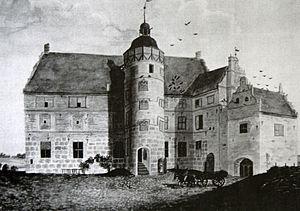
Le château d'Ulrichshusen est un château allemand situé à Ulrichshusen, village appartenant à la commune rurale de Schwinkendorf dans l'arrondissement du Plateau des lacs mecklembourgeois. Ce château Renaissance, construit en 1624, avec ses pignons à gradins typiques est un édifice historique significatif du Mecklembourg.